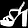
Label: Sandal